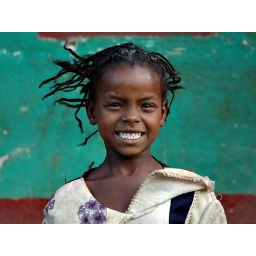
I had this cute girl pose for me in Konso.